Schønbergsgade

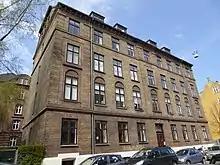
Schønbergsgade 15

The four-storey apartment building at No. 15 is from 1857 and was designed by Harald Conrad Stilling. The building was listed on the Danish registry of protected buildings and places in 1977.